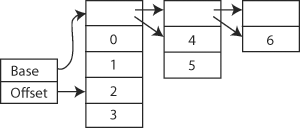
En algorithmique, une VList est une structure de données persistante, qui combine l'accès rapide aux éléments avec la souplesse d'extension des listes simplement chaînées.